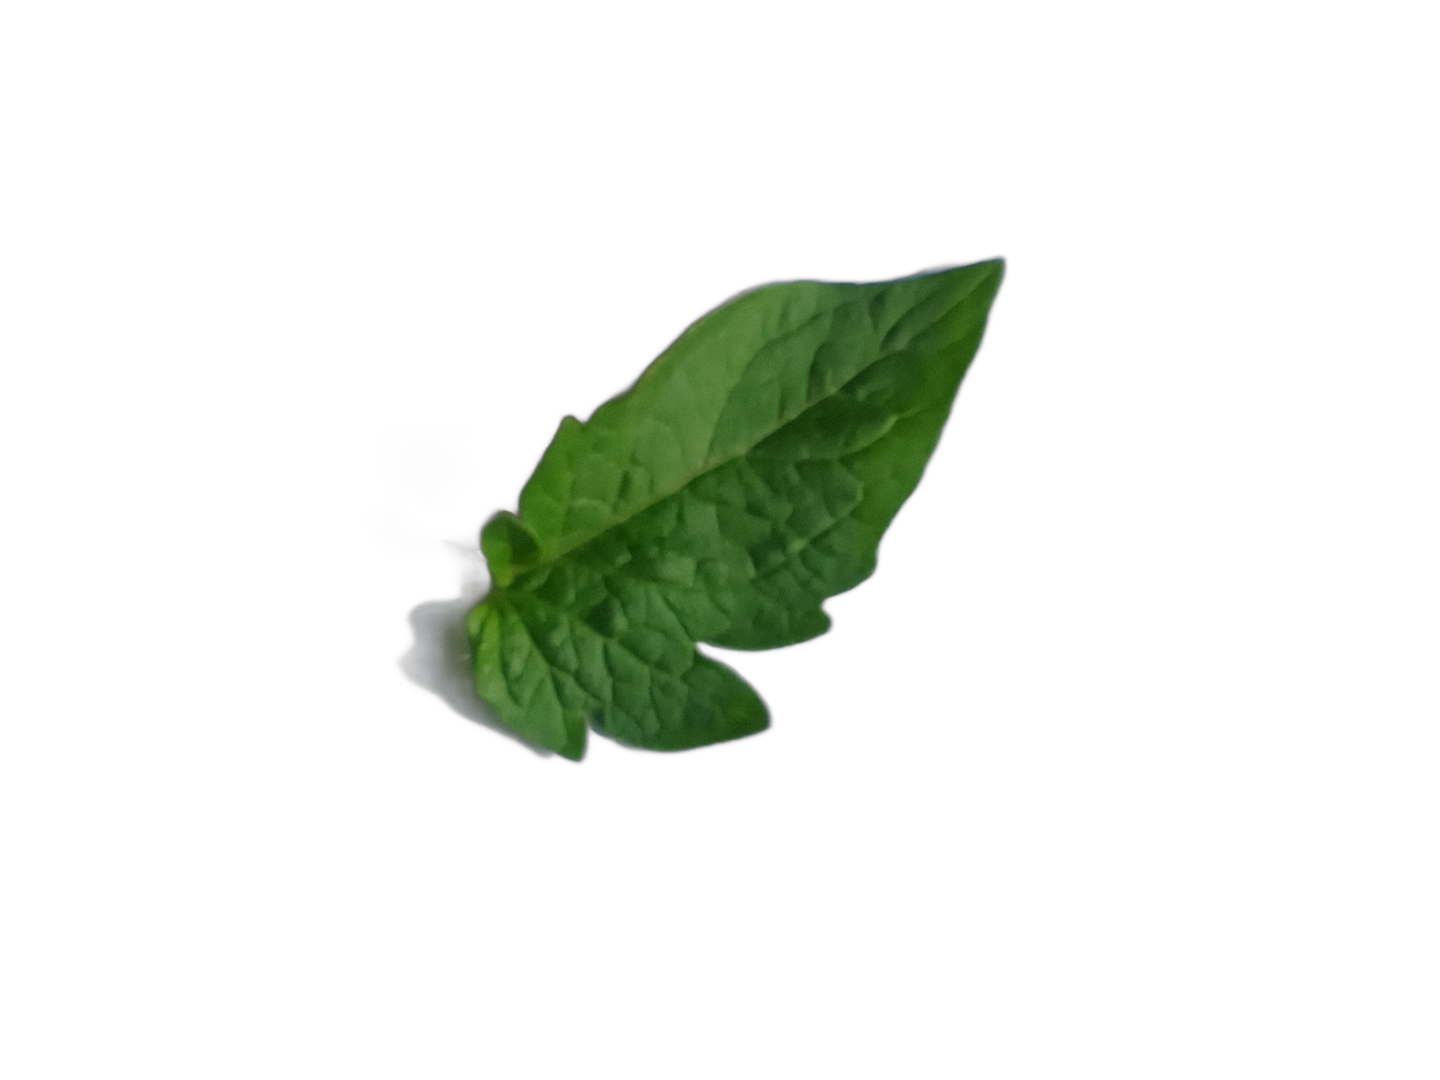
Crop: Tomato
Label: Healthy